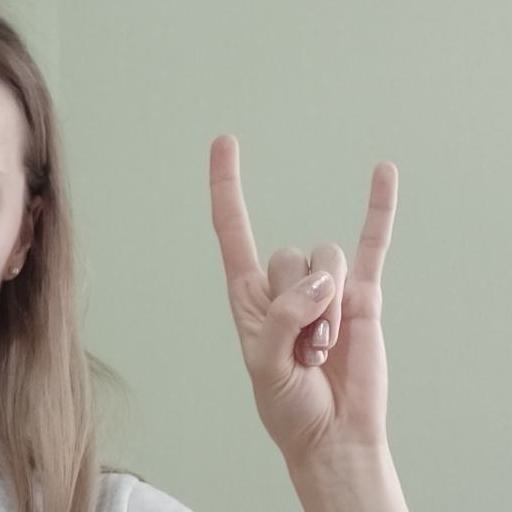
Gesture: rock